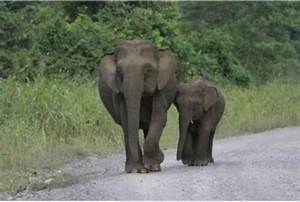
Label: elephant